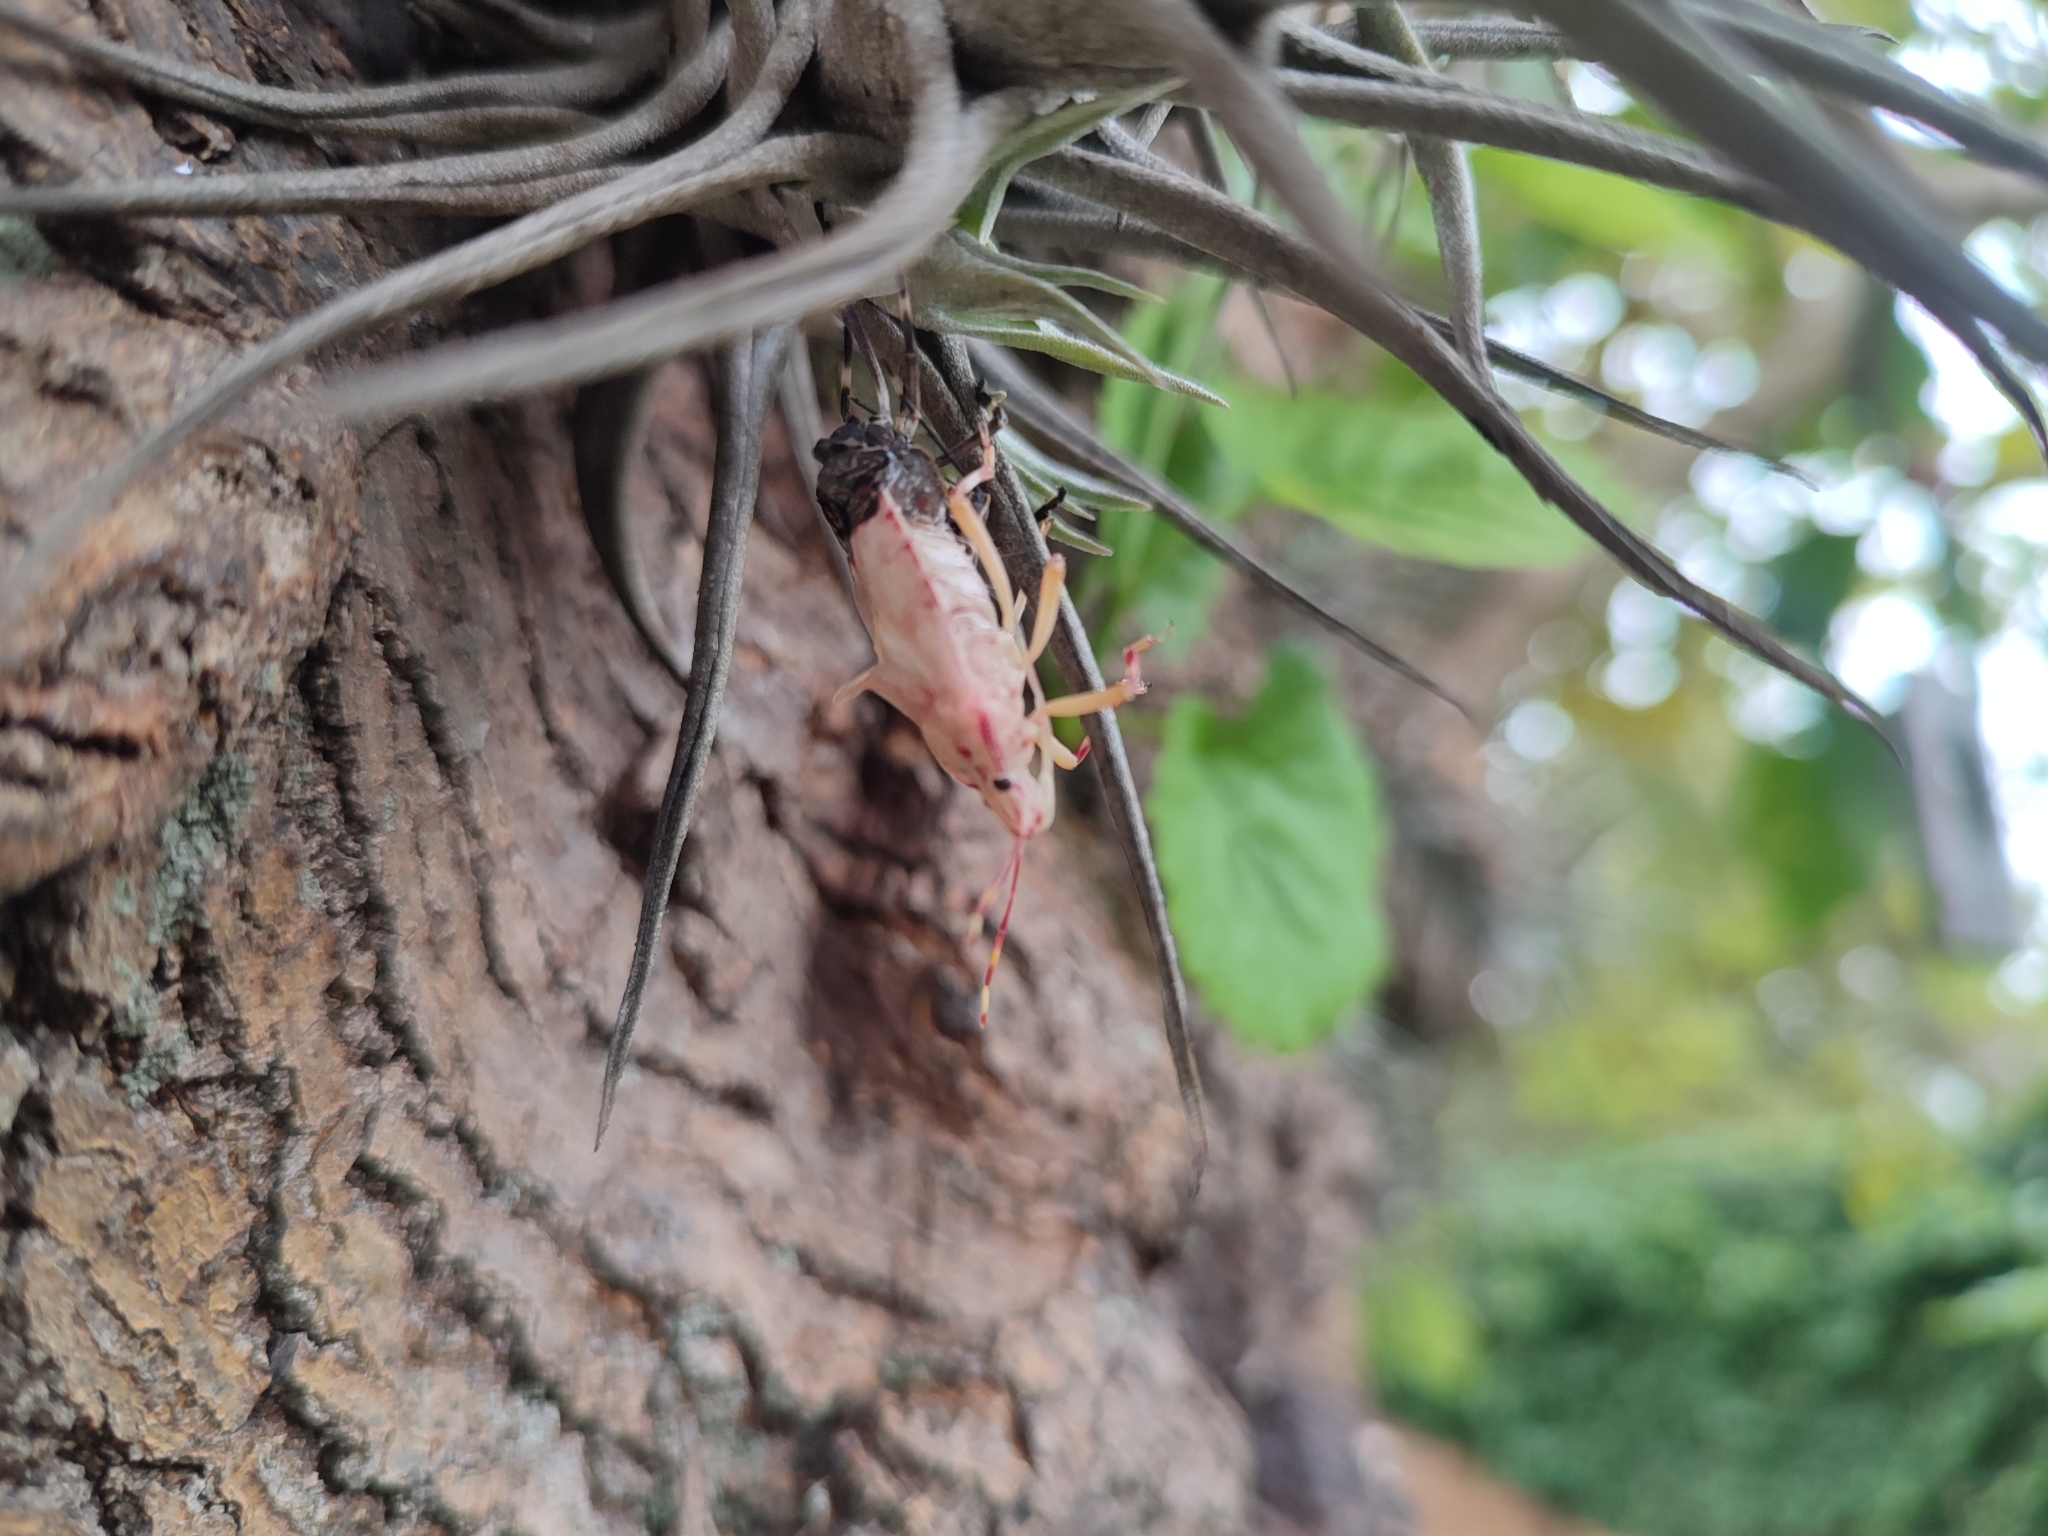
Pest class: stink_bug